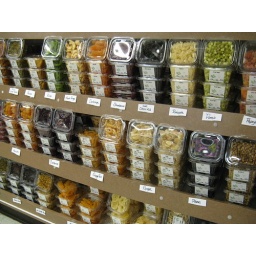
Lots of dried fruit at an Armenian market in Watertown.